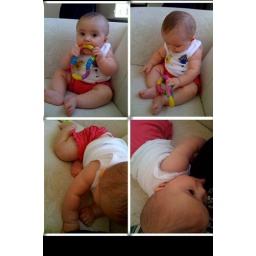
Ellana moved from her corner of sofa to my lap :)The green and white material under her head is my skirt.